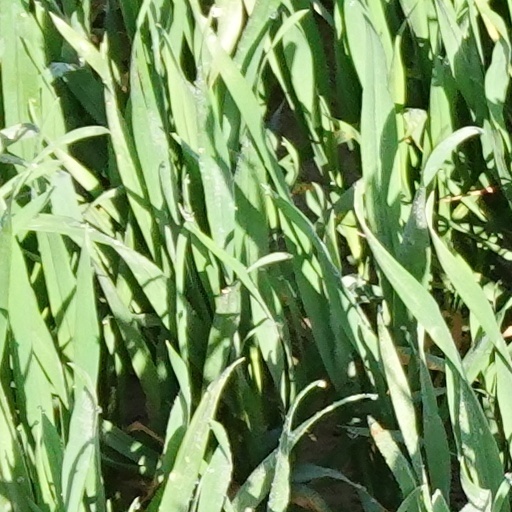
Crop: wheat